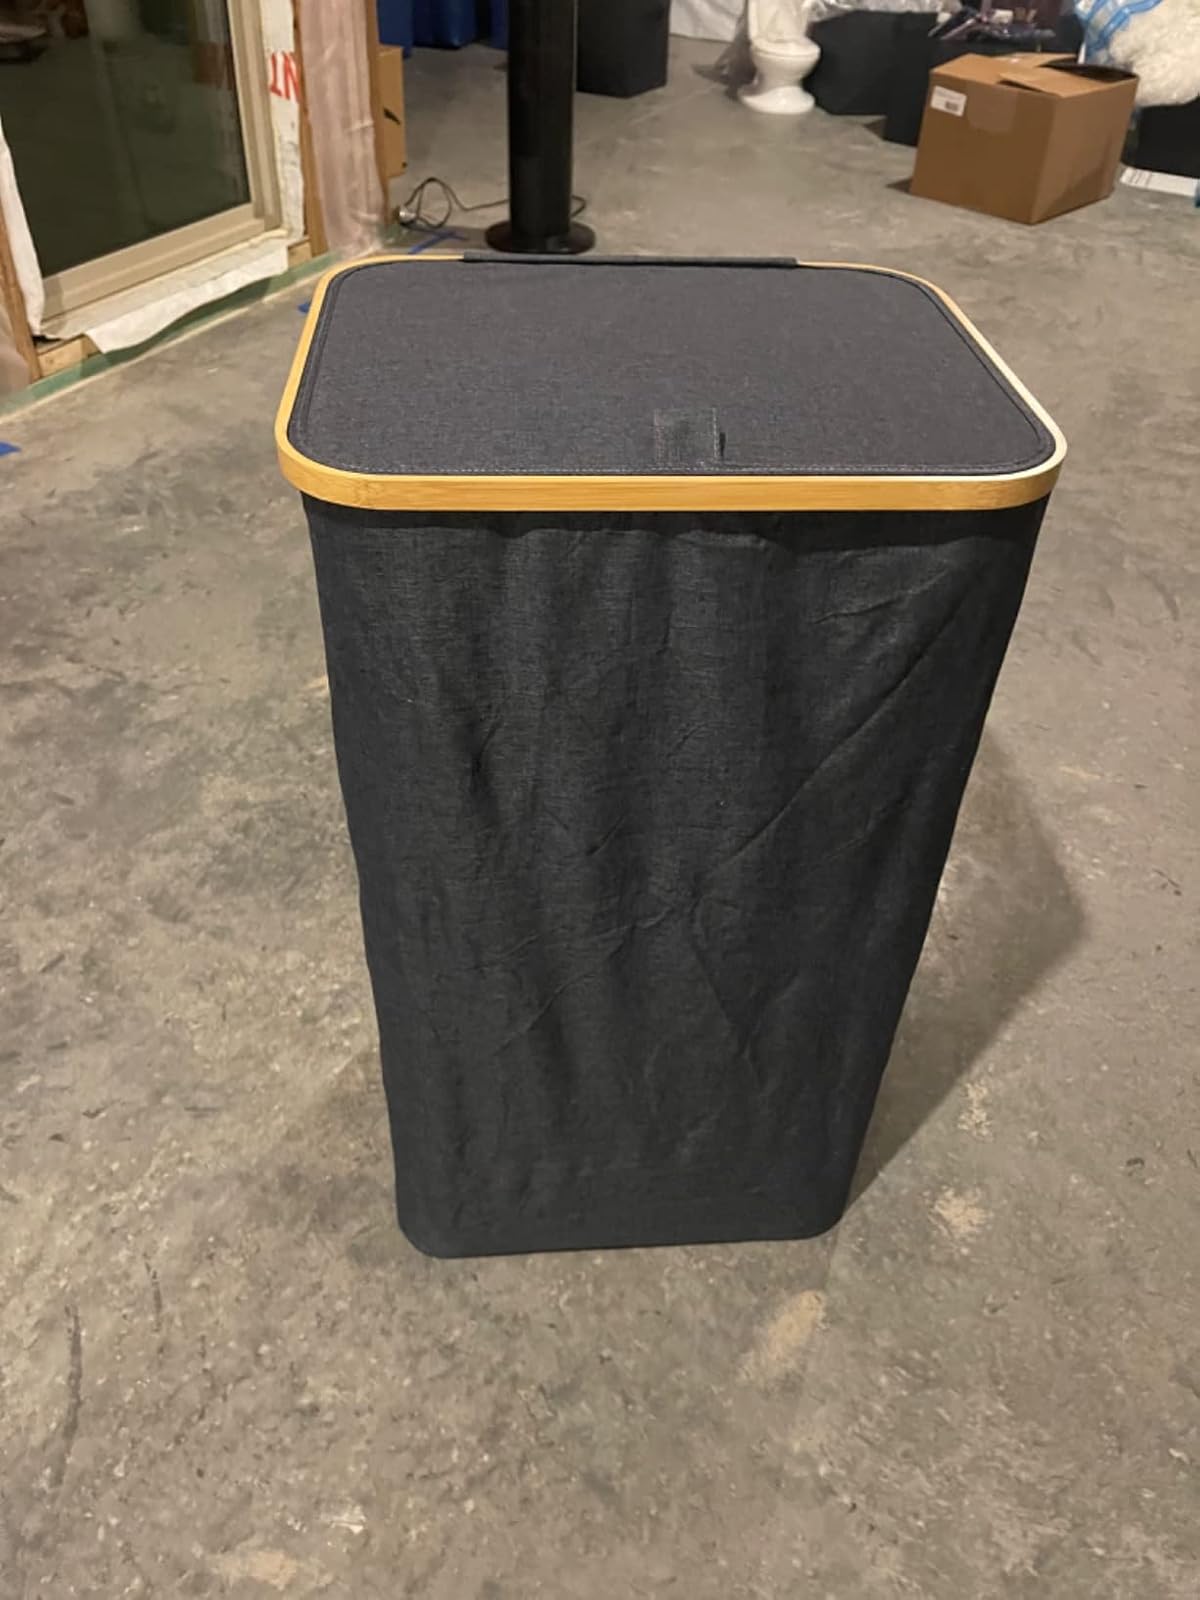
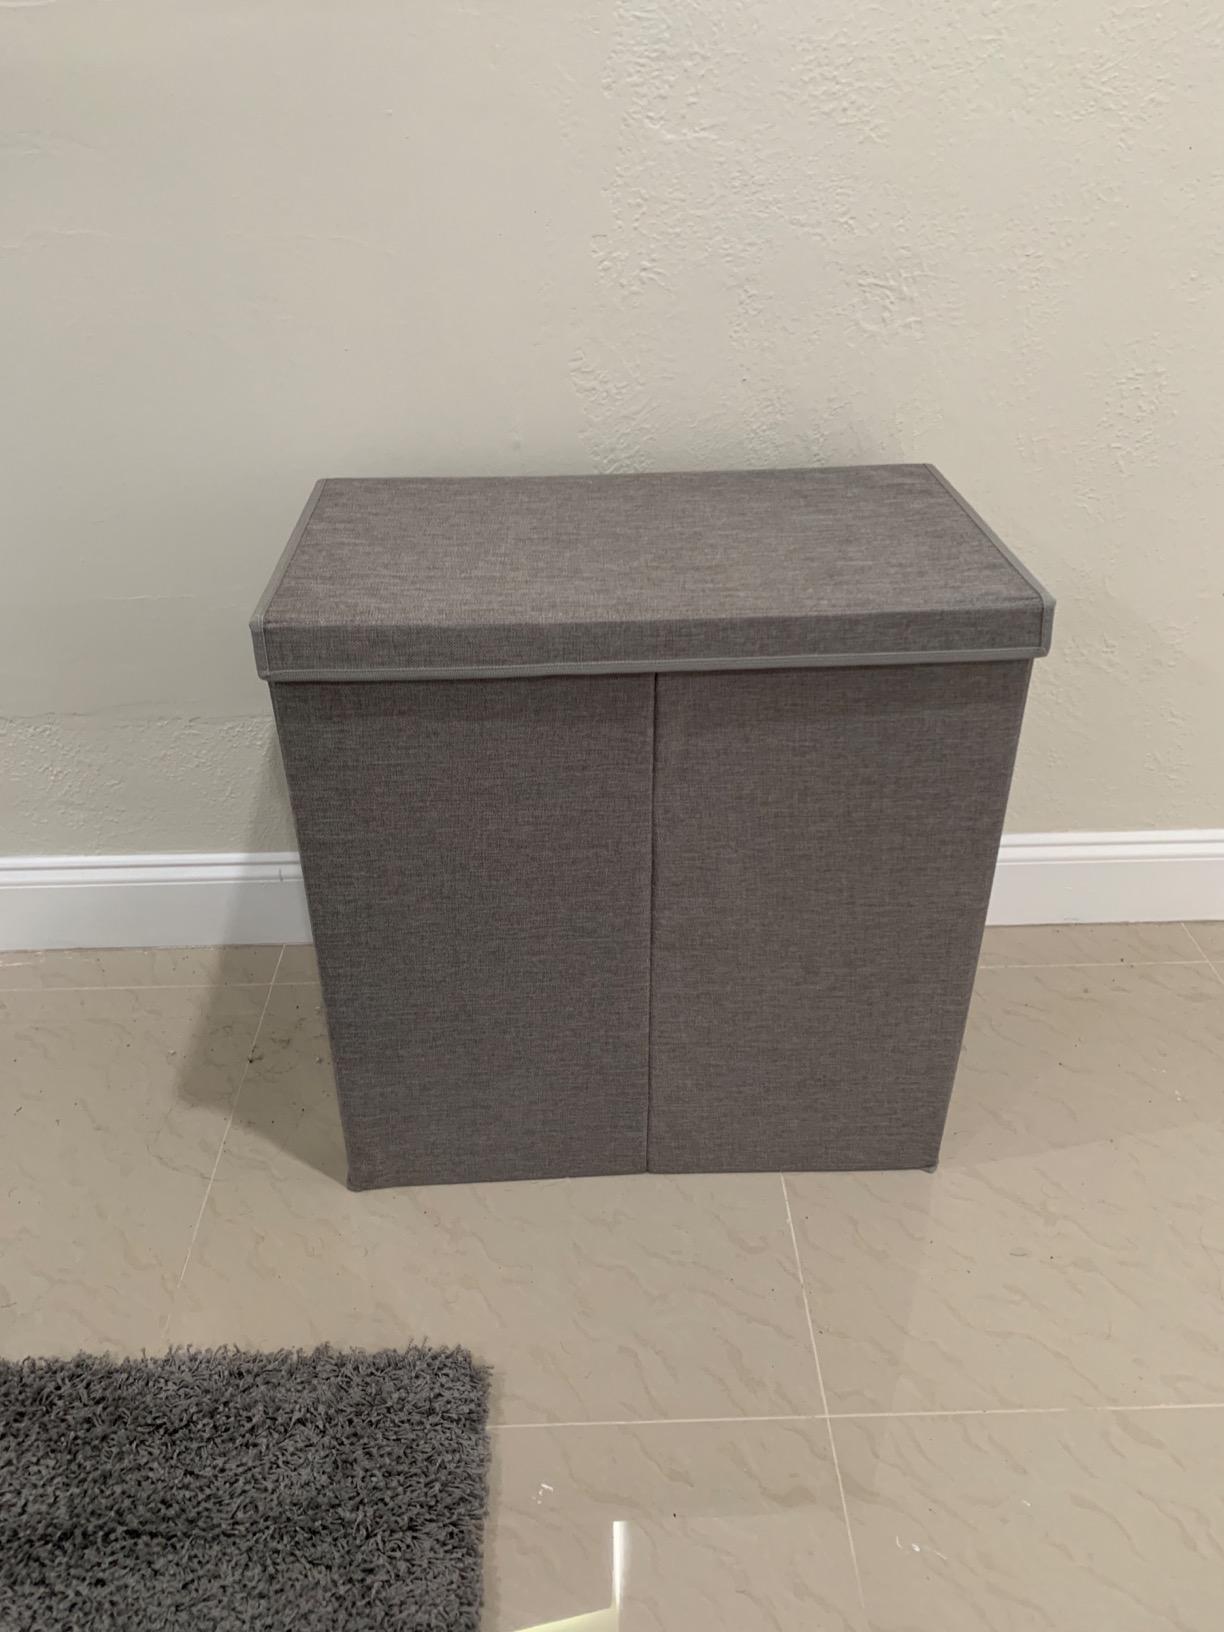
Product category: items_hamper
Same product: no